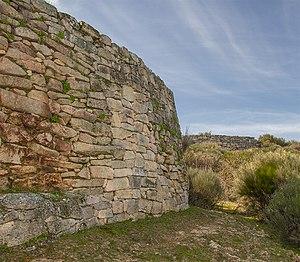
El Castillo est un castro d'origine vétone situé dans la commune espagnole de Saldeana, dans la province de Salamanque en Castille-et-León.